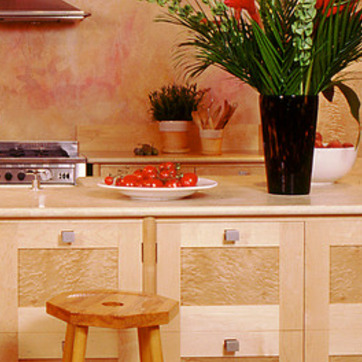
Material: food